Agnetha Fältskog

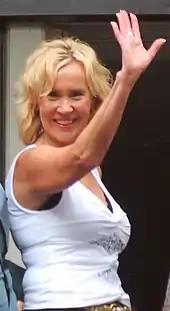

Fältskog met Björn Ulvaeus, a member of the Hootenanny Singers, for the first time in 1968 and then again in 1969. Her relationship with Ulvaeus, as well as her friendship with Anni-Frid Lyngstad and Benny Andersson, with whom Ulvaeus had already written songs, eventually led to the formation of ABBA. Fältskog and Ulvaeus married on 6 July 1971 in the village of Verum, with Andersson playing the organ at their wedding. Their first child, Linda Elin Ulvaeus, was born on 23 February 1973, and their son Peter Christian Ulvaeus on 4 December 1977. After seven years of marriage, the couple decided to separate in late 1978 and filed for divorce in January 1979. The divorce was finalised in July 1980. Both Fältskog and Ulvaeus agreed not to let their failed marriage interfere with their responsibilities with ABBA. The failure of their marriage inspired Ulvaeus to write the lyrics of "The Winner Takes It All".